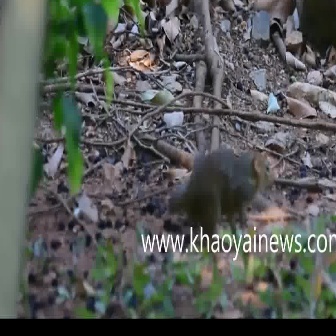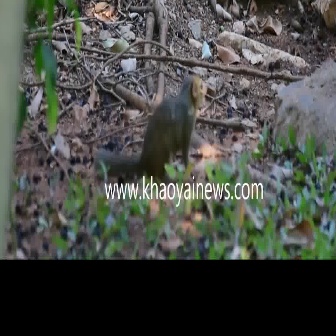
  Please identify the target specified by the bounding box [166,143,275,252] in the first image and locate it in the second image. Return the coordinates in [x_min,y_min,x_max,y_max] format.
Answer: [93,73,206,185]